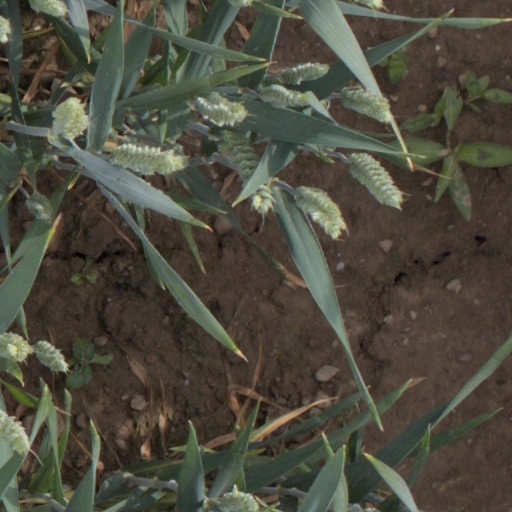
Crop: wheat